Petr Javorek

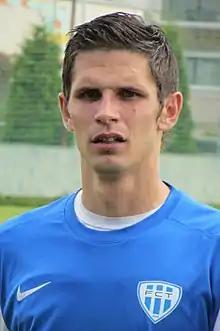
Javorek in 2014

Petr Javorek (born 2 September 1986) is a Czech professional footballer who plays as a midfielder for Bohemian Football League club České Budějovice B.